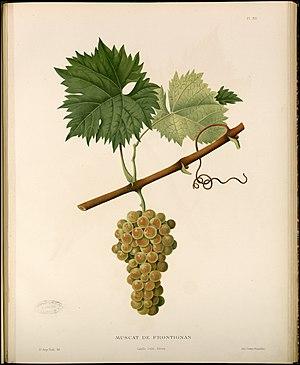
Lithographie issue du livre Description des cépages principaux de la région méditerranéenne de la France.
Un muscat est une dénomination qui recouvre un ensemble de cépages dont les raisins ont un arôme muscaté, c'est-à-dire très parfumé, rappelant légèrement celui du musc ; il en existe de nombreuses variétés, dont les grains ont une peau allant du jaune pâle au bleu-noir. Les différents types de muscats sont plantés sur le pourtour de la Méditerranée, en Europe centrale et orientale, en Australie, en Nouvelle-Zélande, dans certaines régions des Amériques et en Afrique du Sud. Leur vinification est délicate. On en fait des vins secs légers, des vins sucrés mousseux, des vins de vendanges tardives et des vins liquoreux fortifiés.Tous les cépages muscat, qu’ils soient cépages de cuve ou cépages de table, qu’ils soient issus de Vitis vinifera ou de cépages hybrides, sont caractérisés par leur arôme muscaté.